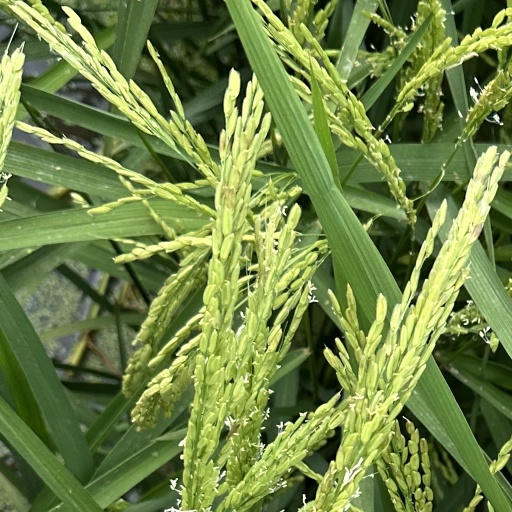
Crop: rice